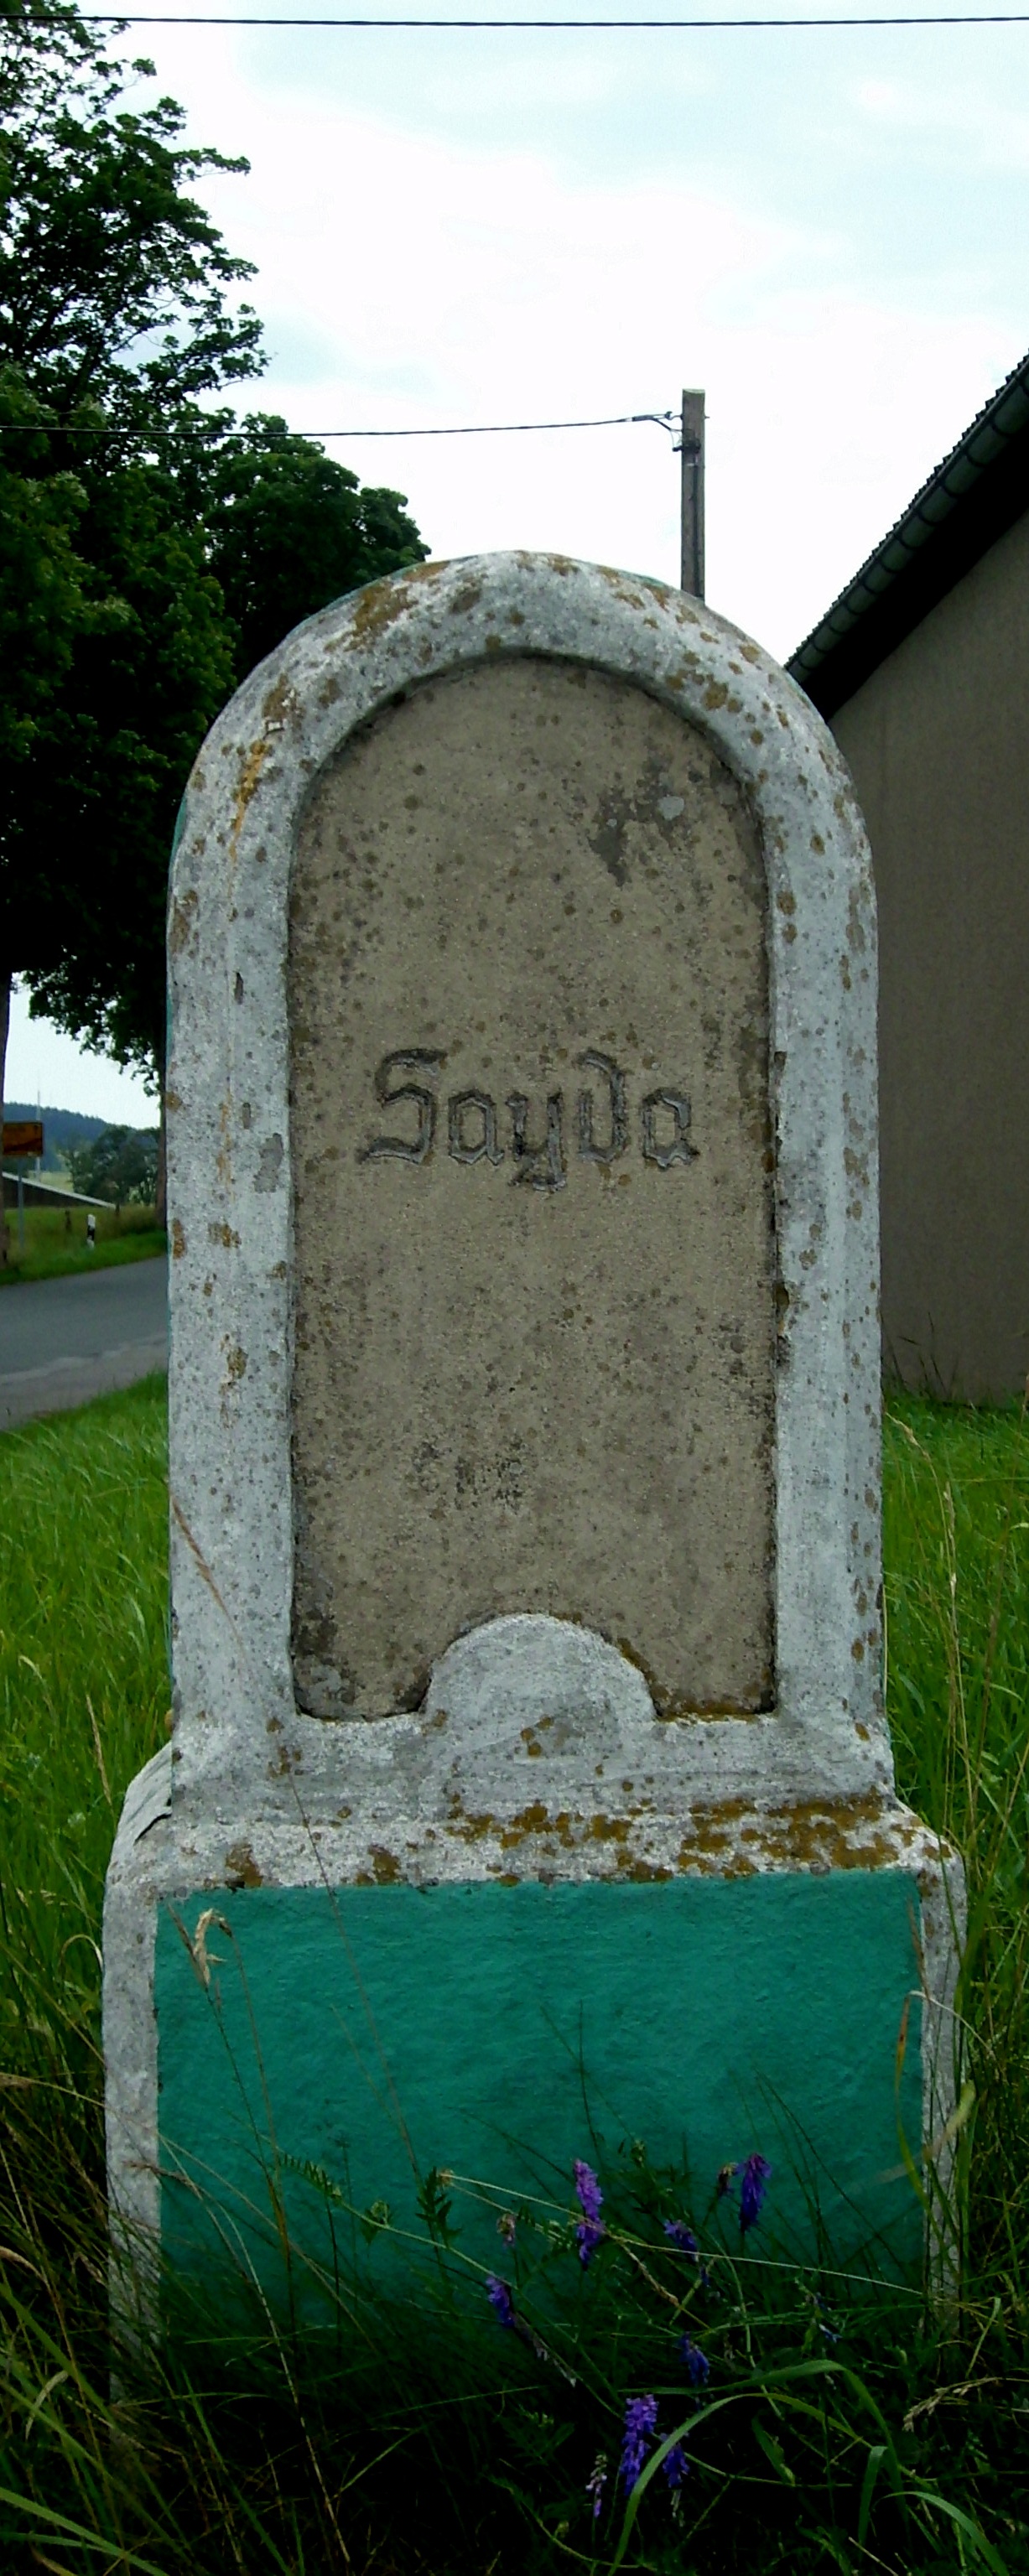
monument, green, cemetery, grave, memorial, art, headstone, directory, away, destination, wise direction, direction indicator, path pointer, direction indicators, saechs, trail network